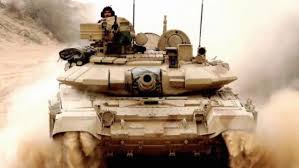
Label: Tank